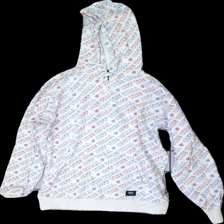
View: front
Type: Hoodie
Category: Men
Brand: Not in the list
Brand text on label: Vans
Material: 100% Cotton
Cut: Regular
Size: S
Price range: 50-100
Recommended usage: Reuse
Description: Hoodie with blue and red print